Solyanka

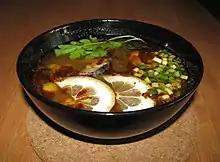
Fish solyanka

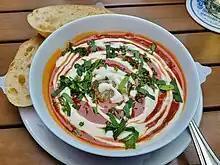
Solyanka with sour cream, lemon and baguette at the Waldhaus Köhlerhütte in Waltershausen

Solyanka is also popular in East Germany, the former Soviet occupation zone (the current German states of Brandenburg, Mecklenburg-Vorpommern, Saxony, Saxony-Anhalt, and Thuringia, along with the eastern half of Berlin), where it is commonly found in restaurants and available in canned form in grocery stores. (The German transliteration is .) This practice stems from the era when the Soviet Army was stationed in the GDR, and was found on the menu at many East German restaurants. The former German Chancellor Angela Merkel, who was raised in East Germany, is fond of solyanka.